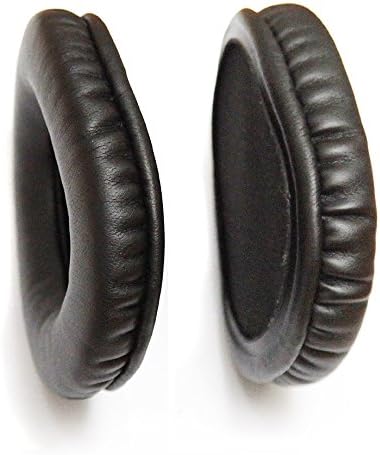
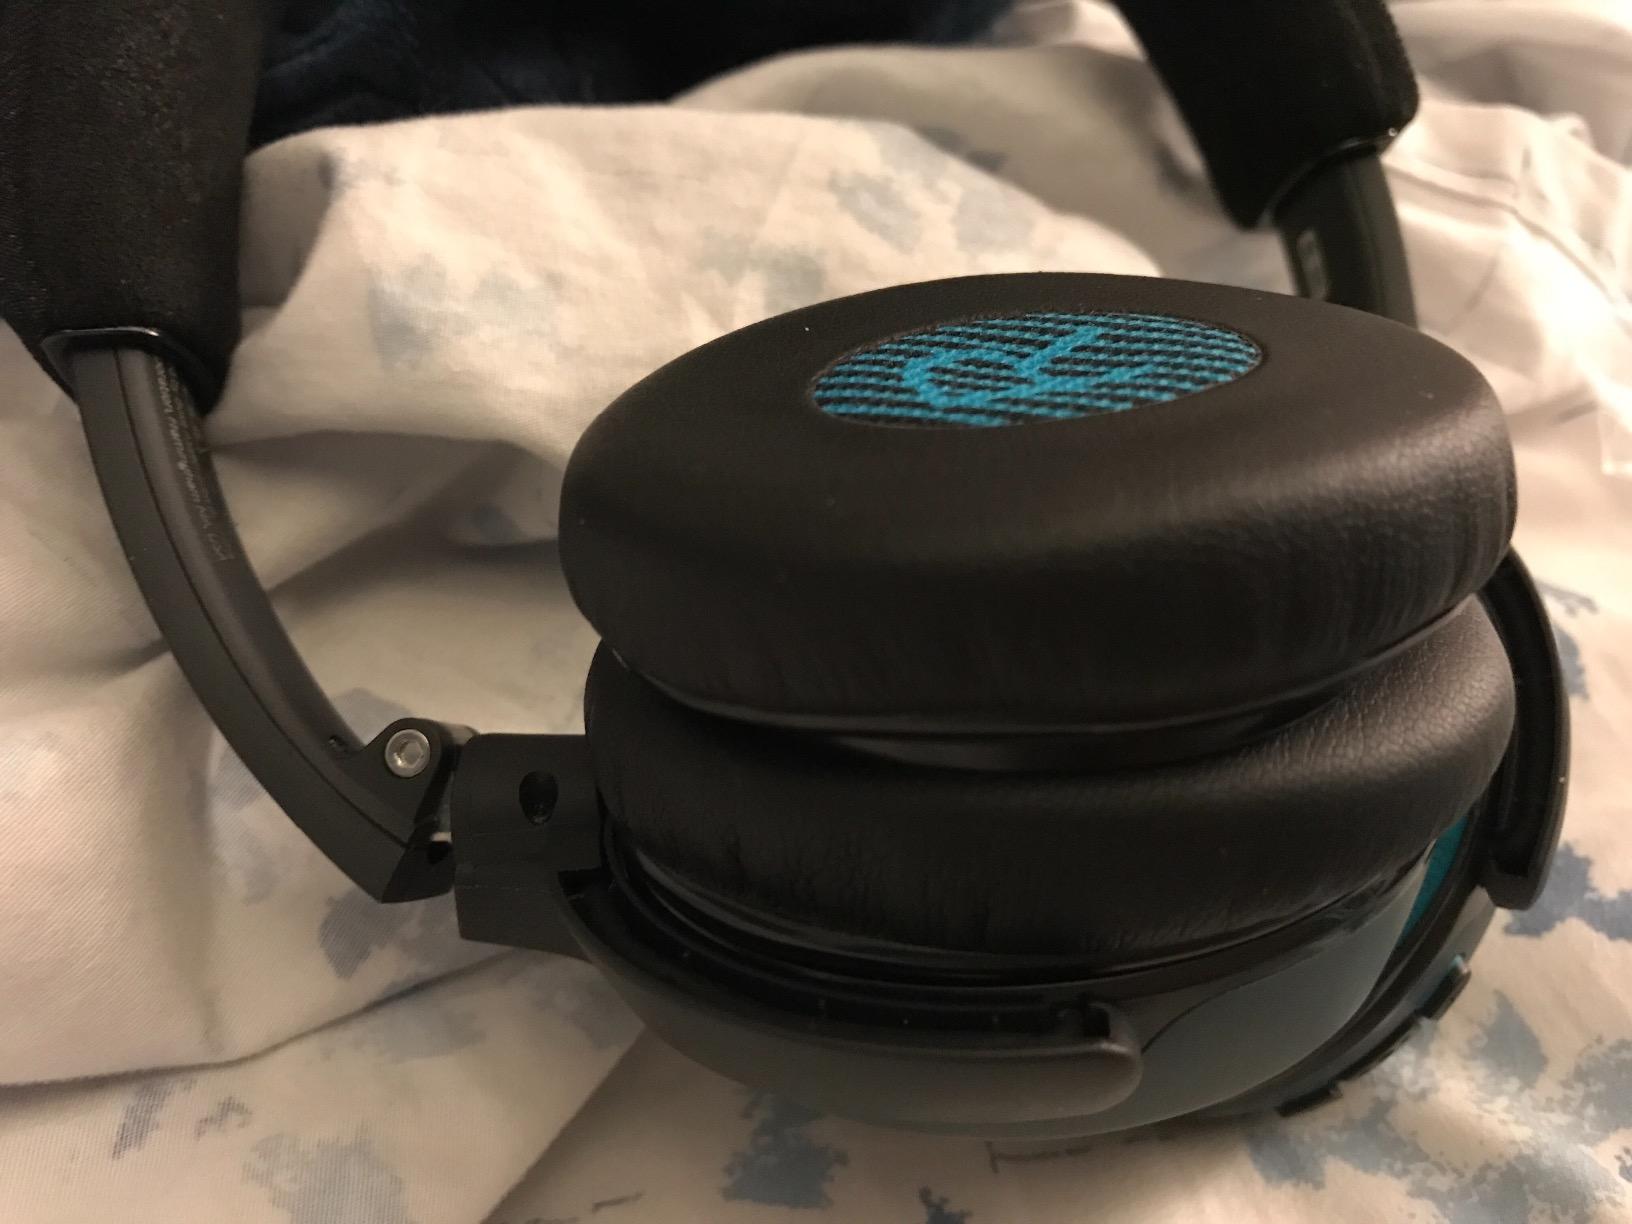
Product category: headphones
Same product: no